Charlie Roberts

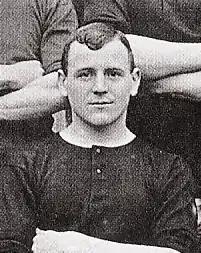

Charles Roberts (6 April 1883 – 7 August 1939) was an English professional footballer who played as a centre-half in the Football League for Grimsby Town, Manchester United and Oldham Athletic. He spent nine years at United, where he was captain, helping the club to two First Division titles and an FA Cup. He won three caps for England in 1905.